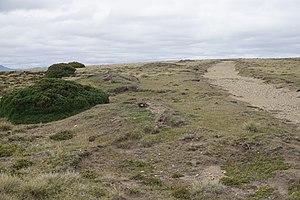
La bataille de Goose Green — connue en espagnol sous le nom de batalla de Pradera del Ganso — est un combat entre les forces argentines et britanniques pendant la guerre des Malouines. Goose Green et l'établissement de Darwin situé non loin de là sur l'île de Malouine orientale sont situées sur le détroit de Choiseul à l'est de l'isthme central de l'île reliant la partie nord à Lafonia. Ces deux villages sont situés à environ 21 km au sud du site où un important débarquement britannique a lieu dans San Carlos Water dans la nuit du 21 au 22 mai 1982.